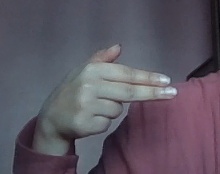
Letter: ghain